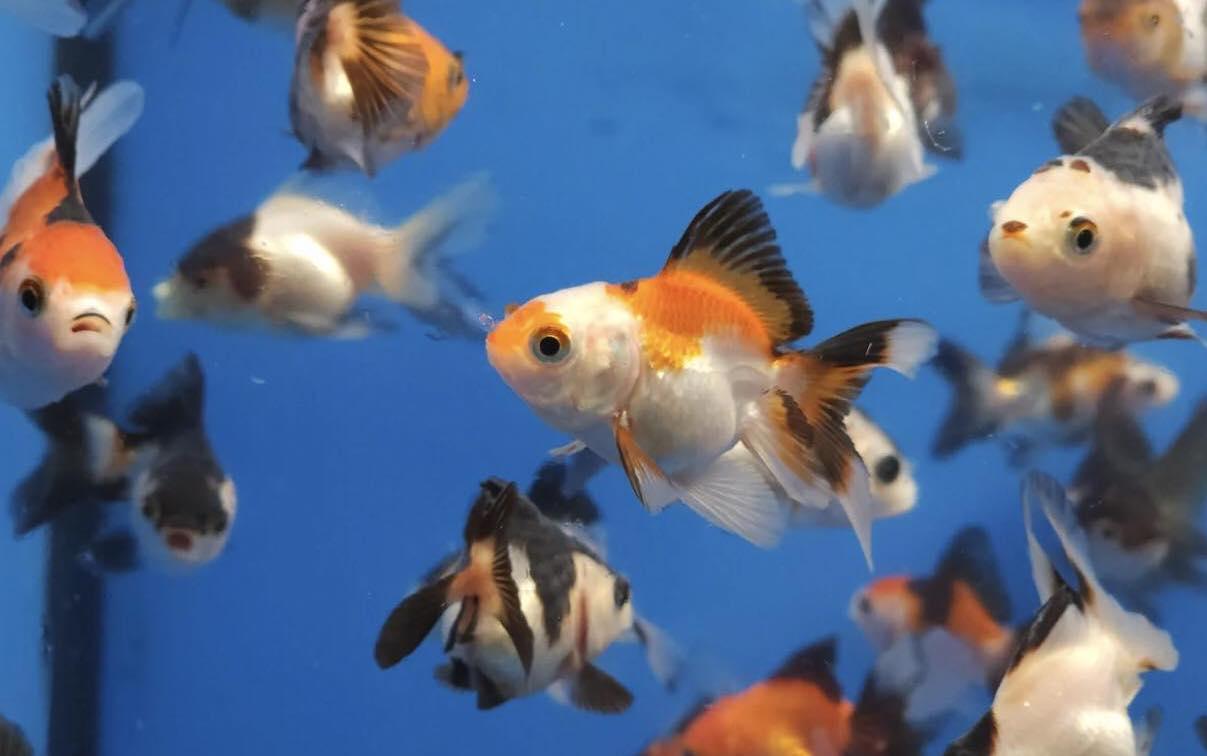
Samaki wa kufugwa wenye rangi mbalimbali kama nyeupe, nyeusi na chungwa, wakiogolea kwa furaha katika safi yaliyo wekwa kwa ajili yao, wakipendeza  na kuifanya mazingira kuwa ya kuvutia wakitumika kama mapambo.